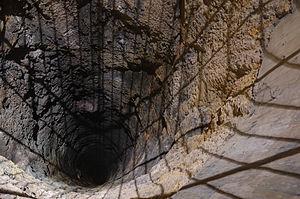
Un grand puits ou puits de siège, que l'on trouve parfois dans les châteaux, les anciennes villes fortifiées et les forteresses, est un puits généralement profond ou de grande capacité qui permettait de prélever de l'eau dans une nappe phréatique, en complément des citernes, afin de tenir un siège sans manquer d'eau. Il permettait également que l'ennemi ne puisse pas l'empoisonner, au contraire des sources extérieures aux fortifications. Ce type de puits était souvent la partie du château qui coûtait le plus cher à construire ; son coût pouvait atteindre la moitié du coût total du château et son creusement pouvait durer plusieurs années.